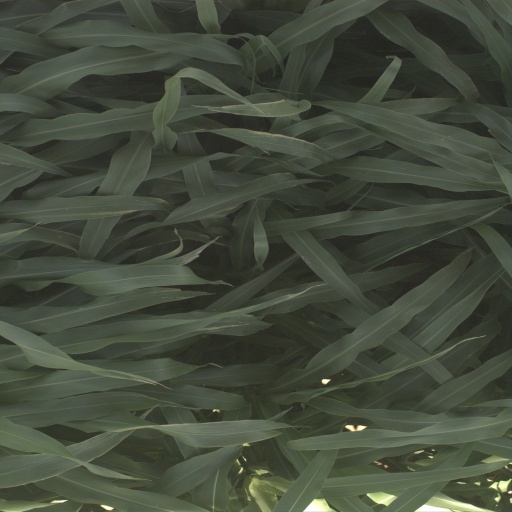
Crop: sorghum